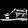
Label: Sandal